Richard Gordon (actor)

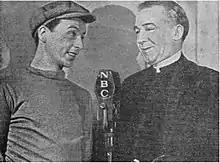
Ken Lynch and Gordon (right) in the radio program "The Bishop and the Gargoyle"

Richard Gordon (October 25, 1882 – December 11, 1967) was an American actor for vaudeville and stage performances, movies, and radio. He was perhaps best known for acting as the title character for the radio version of "The Adventures of Sherlock Holmes".